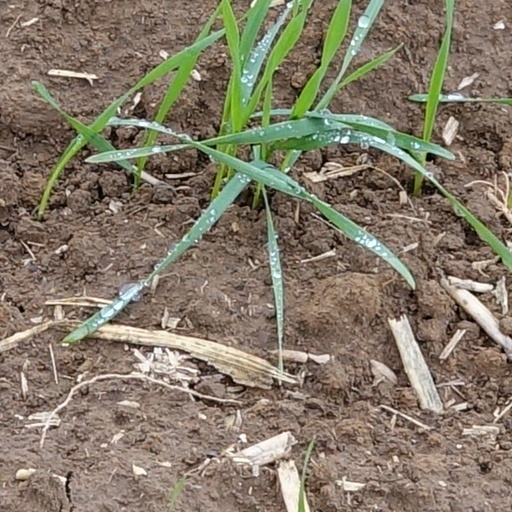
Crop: wheat